EMLL 58th Anniversary Show

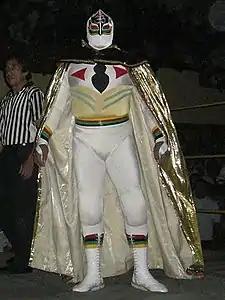
Máscara Sagrada, defended the Mexican National Light Heavyweight Championship on the show

The EMLL 58th Anniversary Show was a professional wrestling major show event produced by Empresa Mexicana de Lucha Libre (EMLL) that took place on September 8, 1991, in Arena Mexico, Mexico City, Mexico. This would be the last show promoted under the EMLL name as the organization changed its name to Consejo Mundial de Lucha Libre in the winter of 1991. The event commemorated the 58th anniversary of EMLL, the oldest professional wrestling promotion in the world. The Anniversary show is EMLL's biggest show of the year, their Super Bowl event. The CMLL Anniversary Show series is the longest-running annual professional wrestling show, starting in 1934.